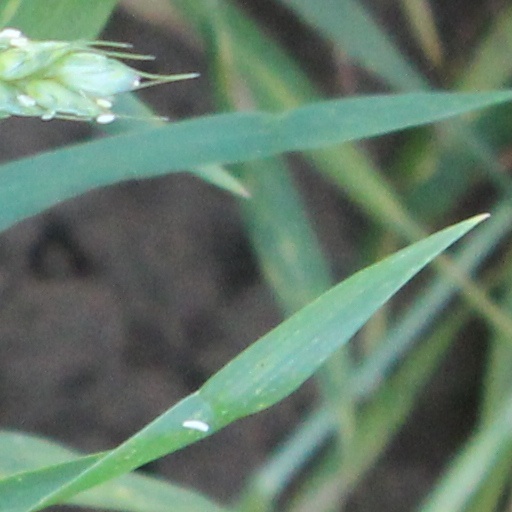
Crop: wheat